Espasol
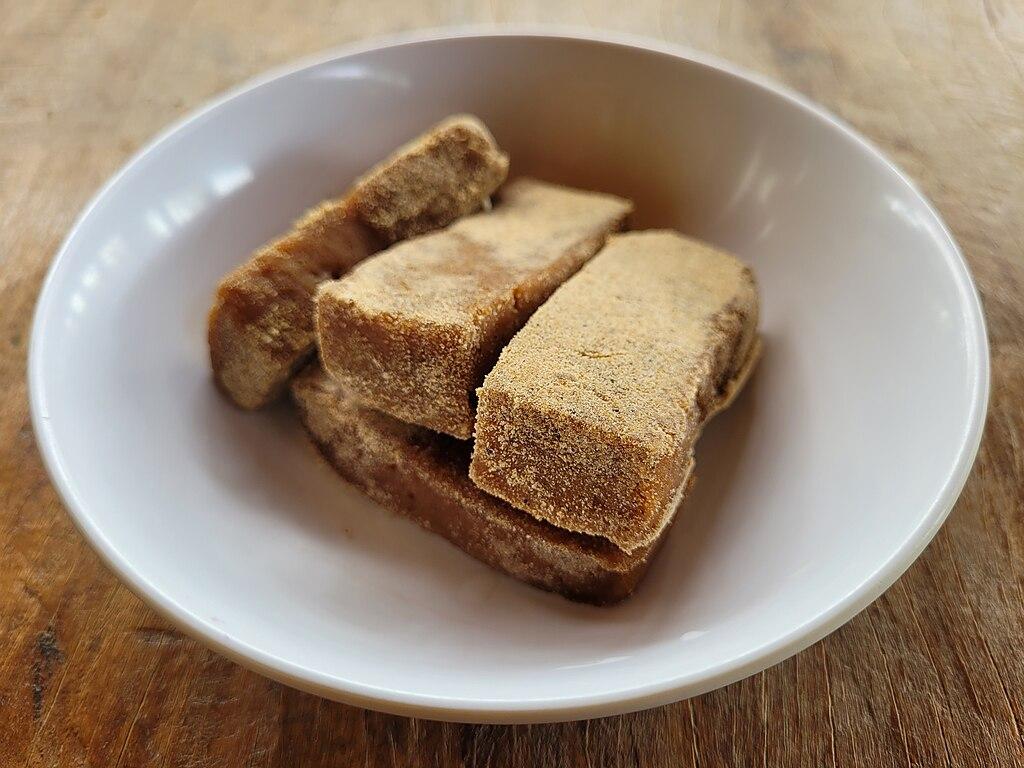
Also known as:
ca - Catalan: Espasol
eo - Esperanto: Espasolo
es - Spanish: Espasol
id - Indonesian: Espasol
ja - Japanese: エスパソル
nb - Norwegian Bokmål: Espasol
tl - Tagalog: Espasol
Category: rice (rice cake)
Cuisine: Filipino
Associated cuisines: Laguna
Area: Laguna
Countries: Philippines
Region: South Eastern Asia, , , ,
The dish is made from glutinous rice flour cooked in coconut milk and sweetened coconut strips and, afterwards, dusted or coated with toasted rice flour.